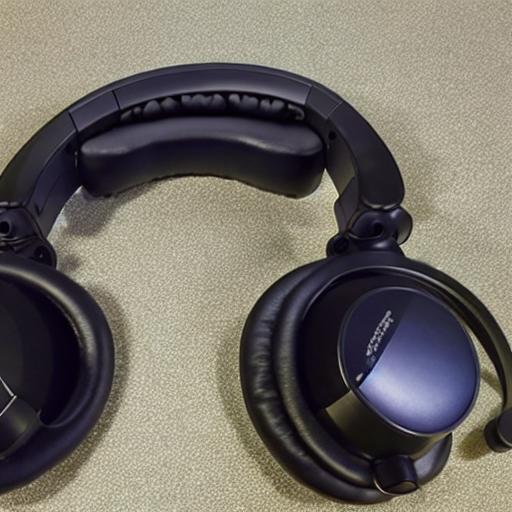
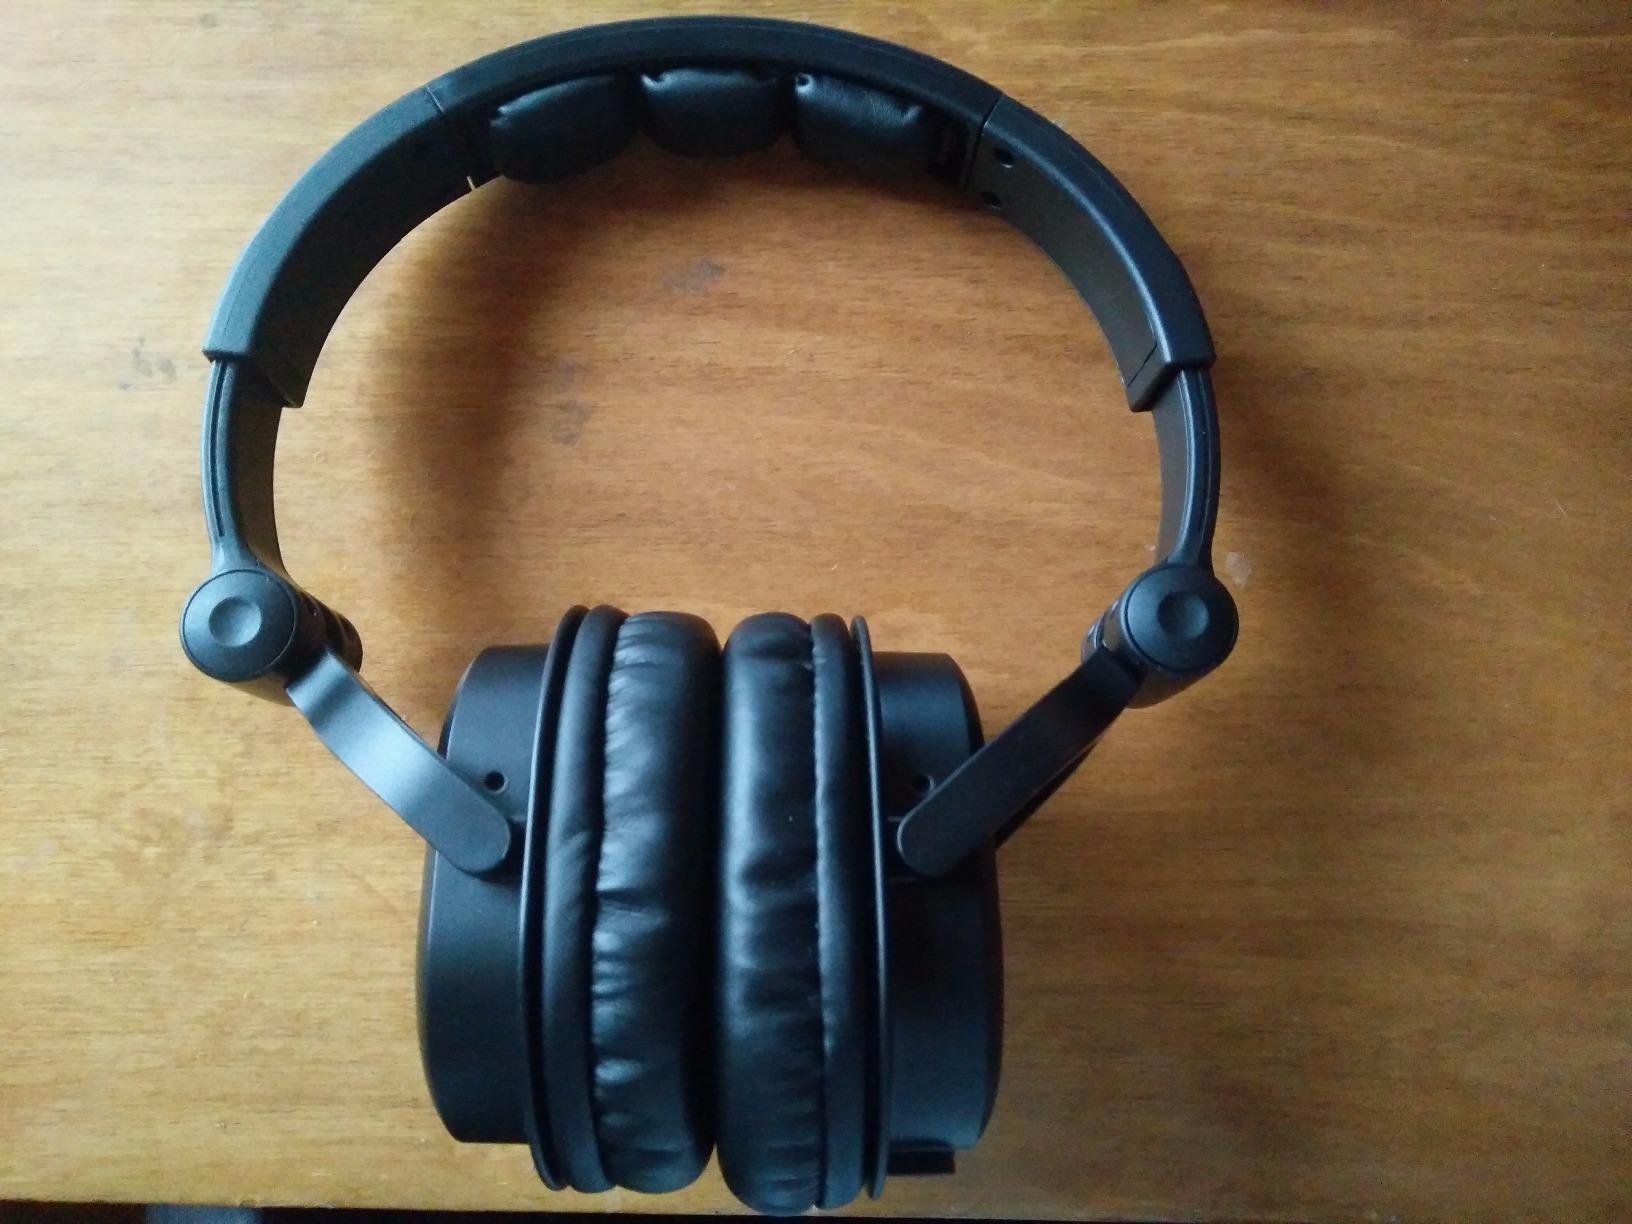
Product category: headphones
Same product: no